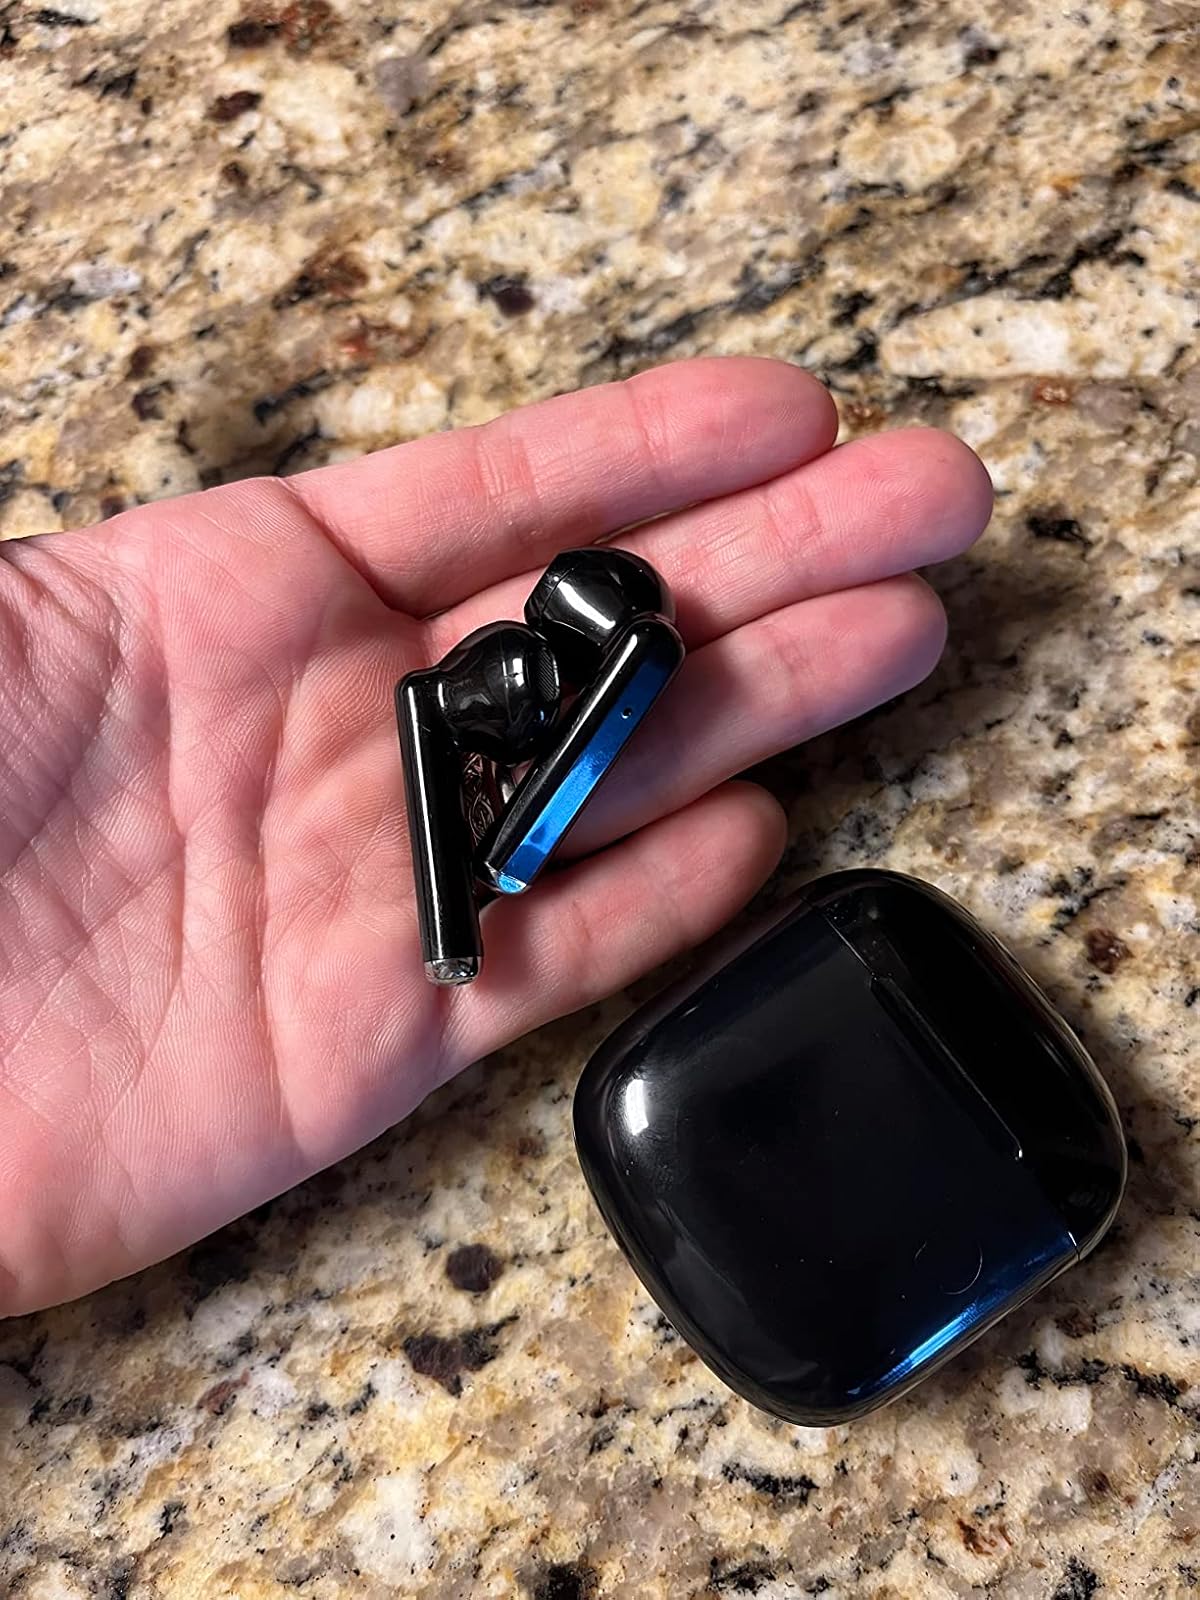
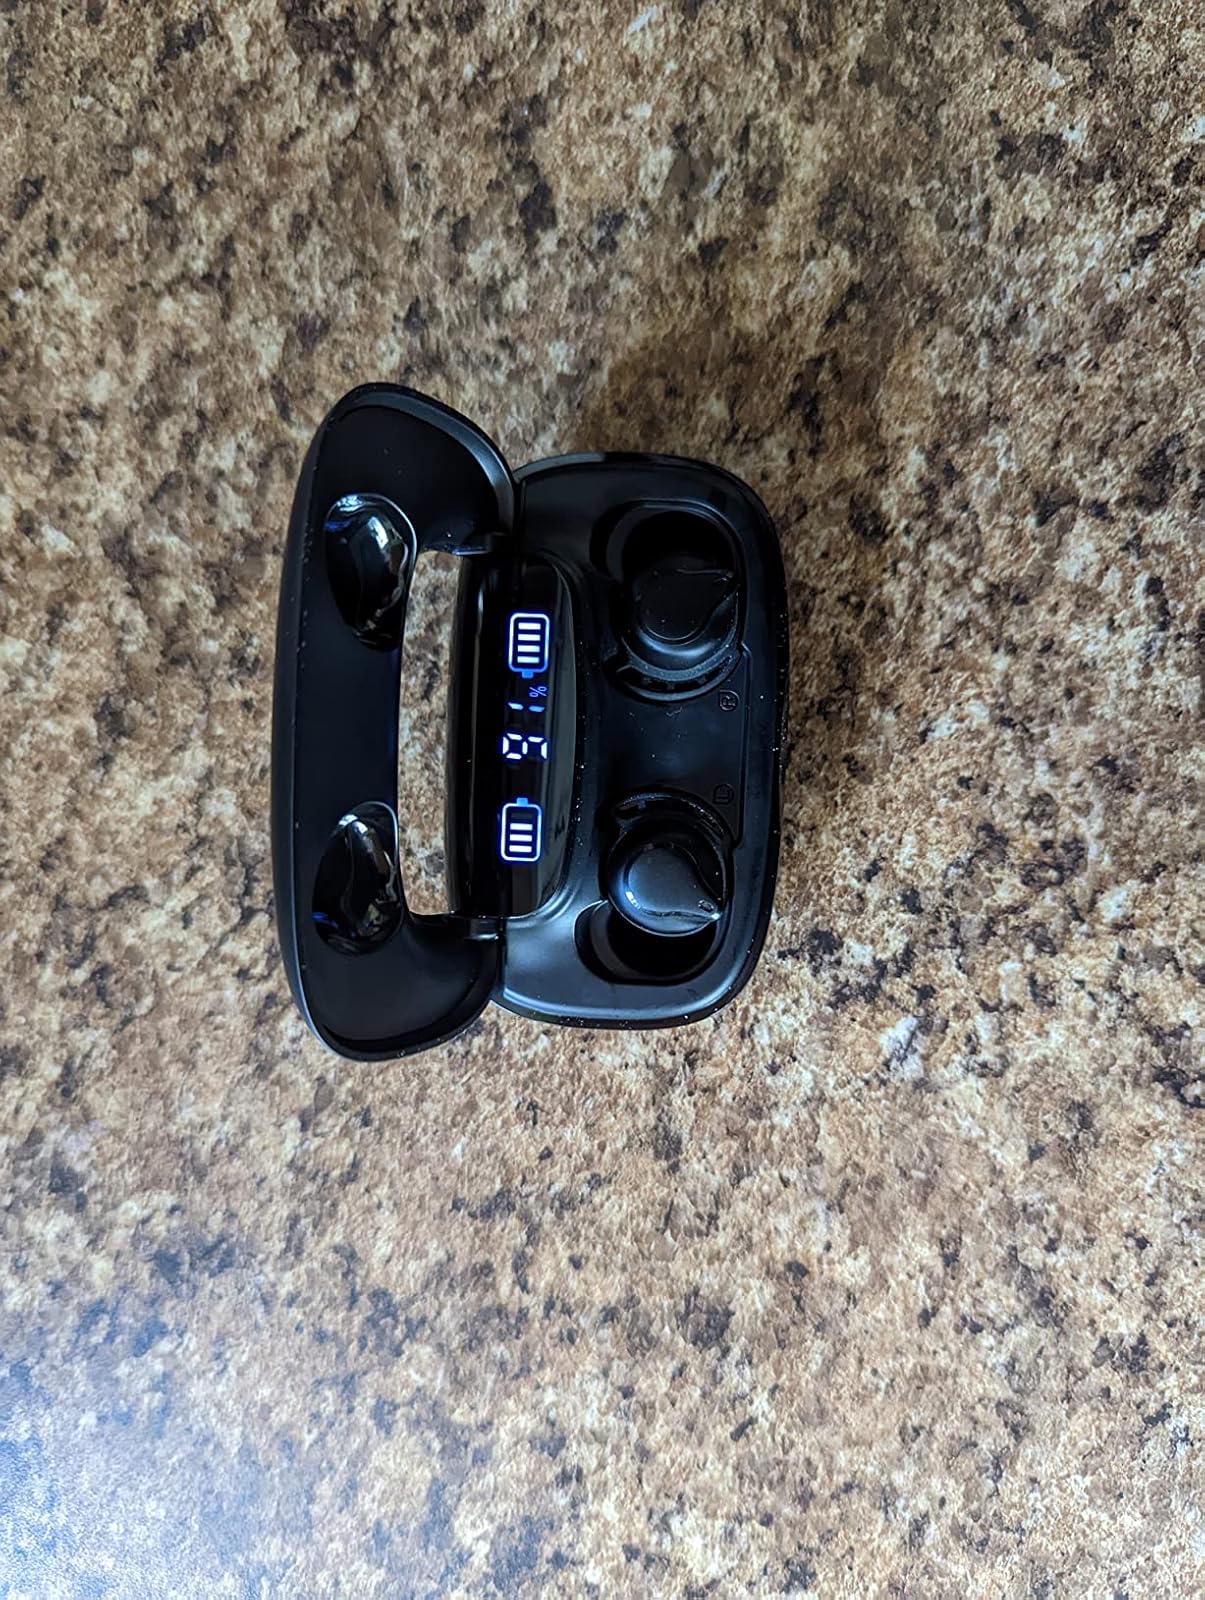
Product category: earbuds
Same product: no